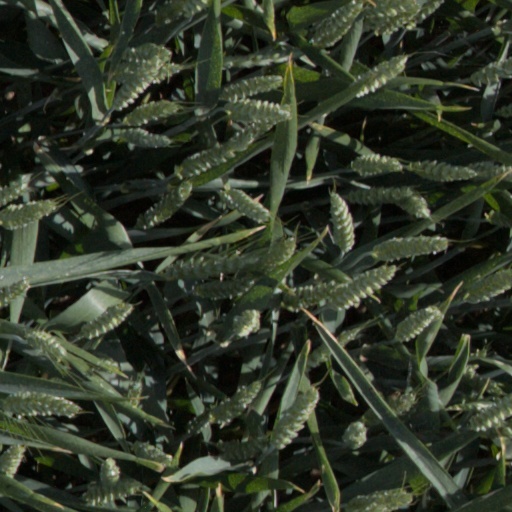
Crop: wheat